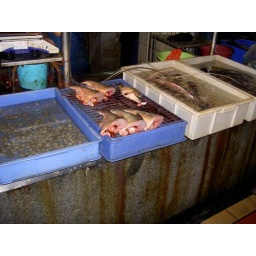
below ground food market in Xiamen